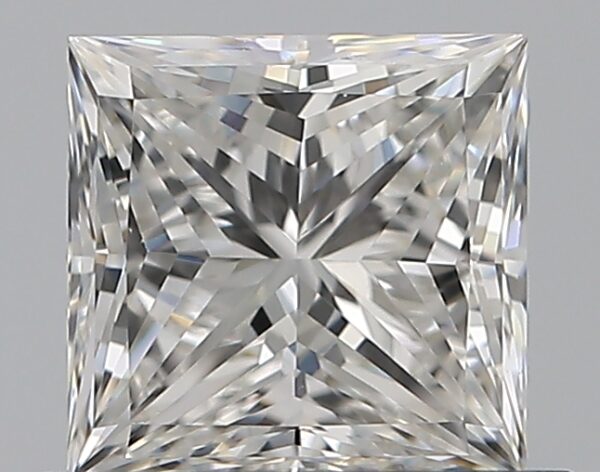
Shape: princess
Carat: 0.7
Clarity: VS1
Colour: F
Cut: EX
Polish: EX
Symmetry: VG
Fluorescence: N
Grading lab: GIA
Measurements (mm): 4.95 x 4.83 x 3.37